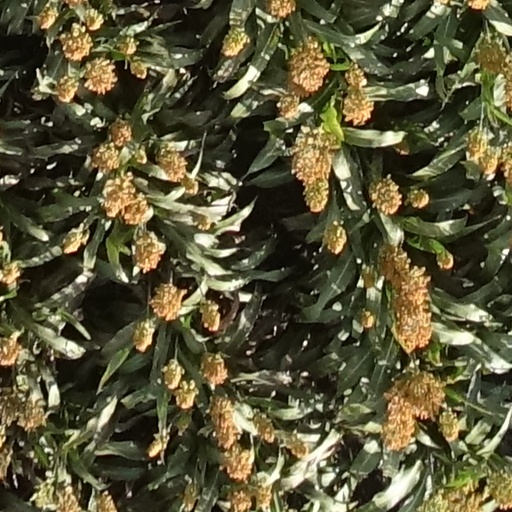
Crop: sorghum